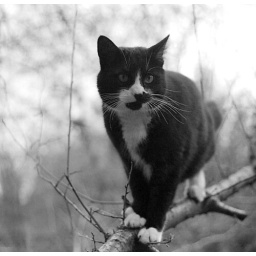
My cat Buddy in a tree at my parent's house in 1989.